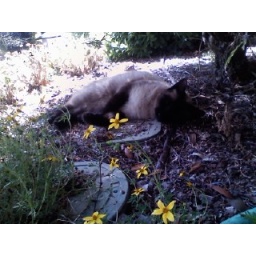
my cat sleeping under a bush in my front yard